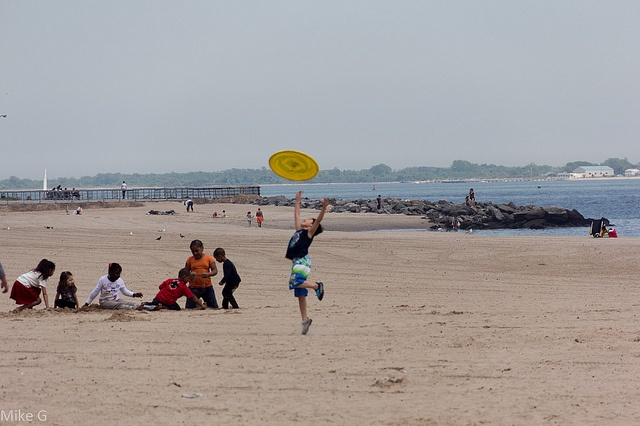
Kids sitting in the sand on the beach while a boy tries to catch a frisbee.
a boy on beach reaching for a freeze be.
A man is jumping up toward a frisbee
A little boy jumping in the air with a frisbee.
A boy reaching up to catch a large frisbee on the beach.